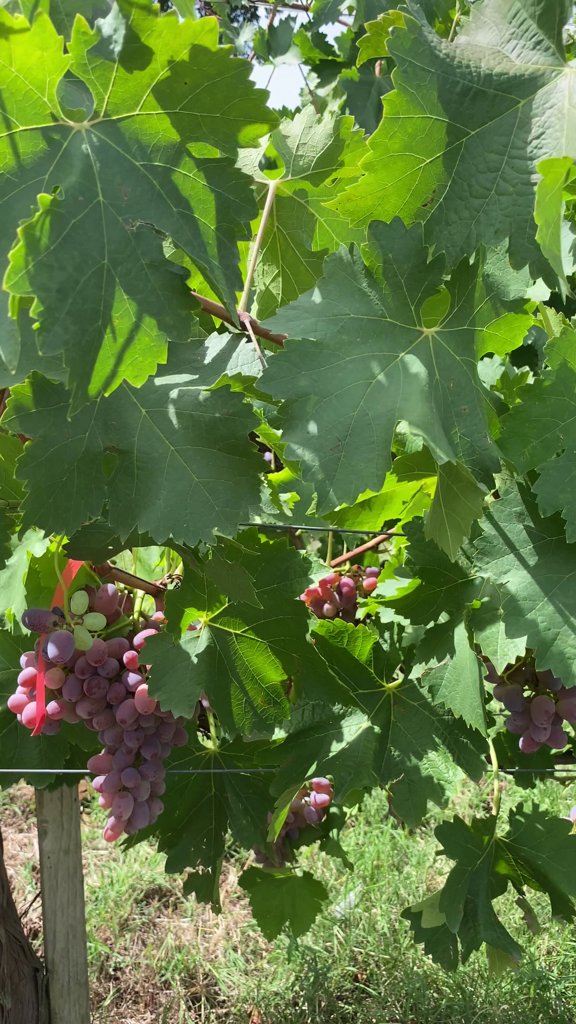
Berries visible: 118
Grape clusters: 4